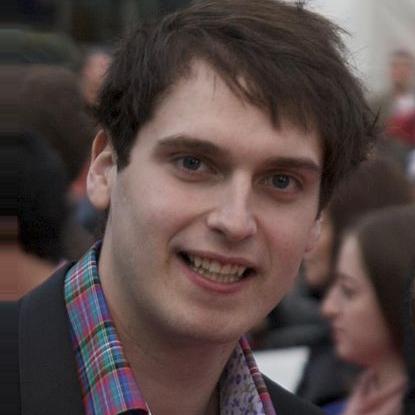
Age: 20